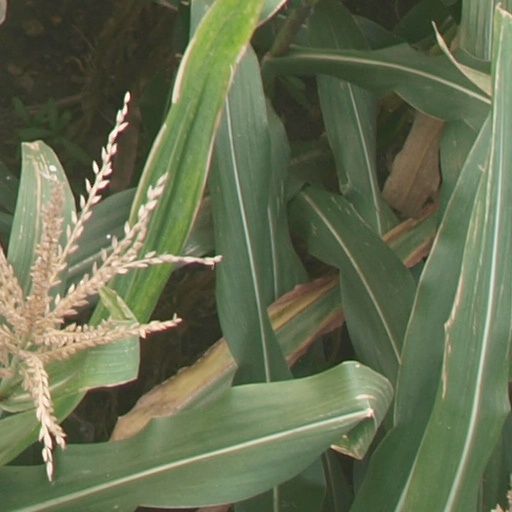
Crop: maize; corn